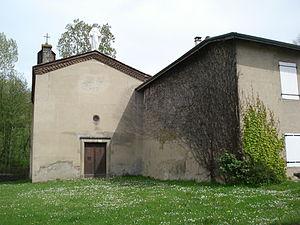
Hauterives est une commune française située dans le département de la Drôme en région Auvergne-Rhône-Alpes.